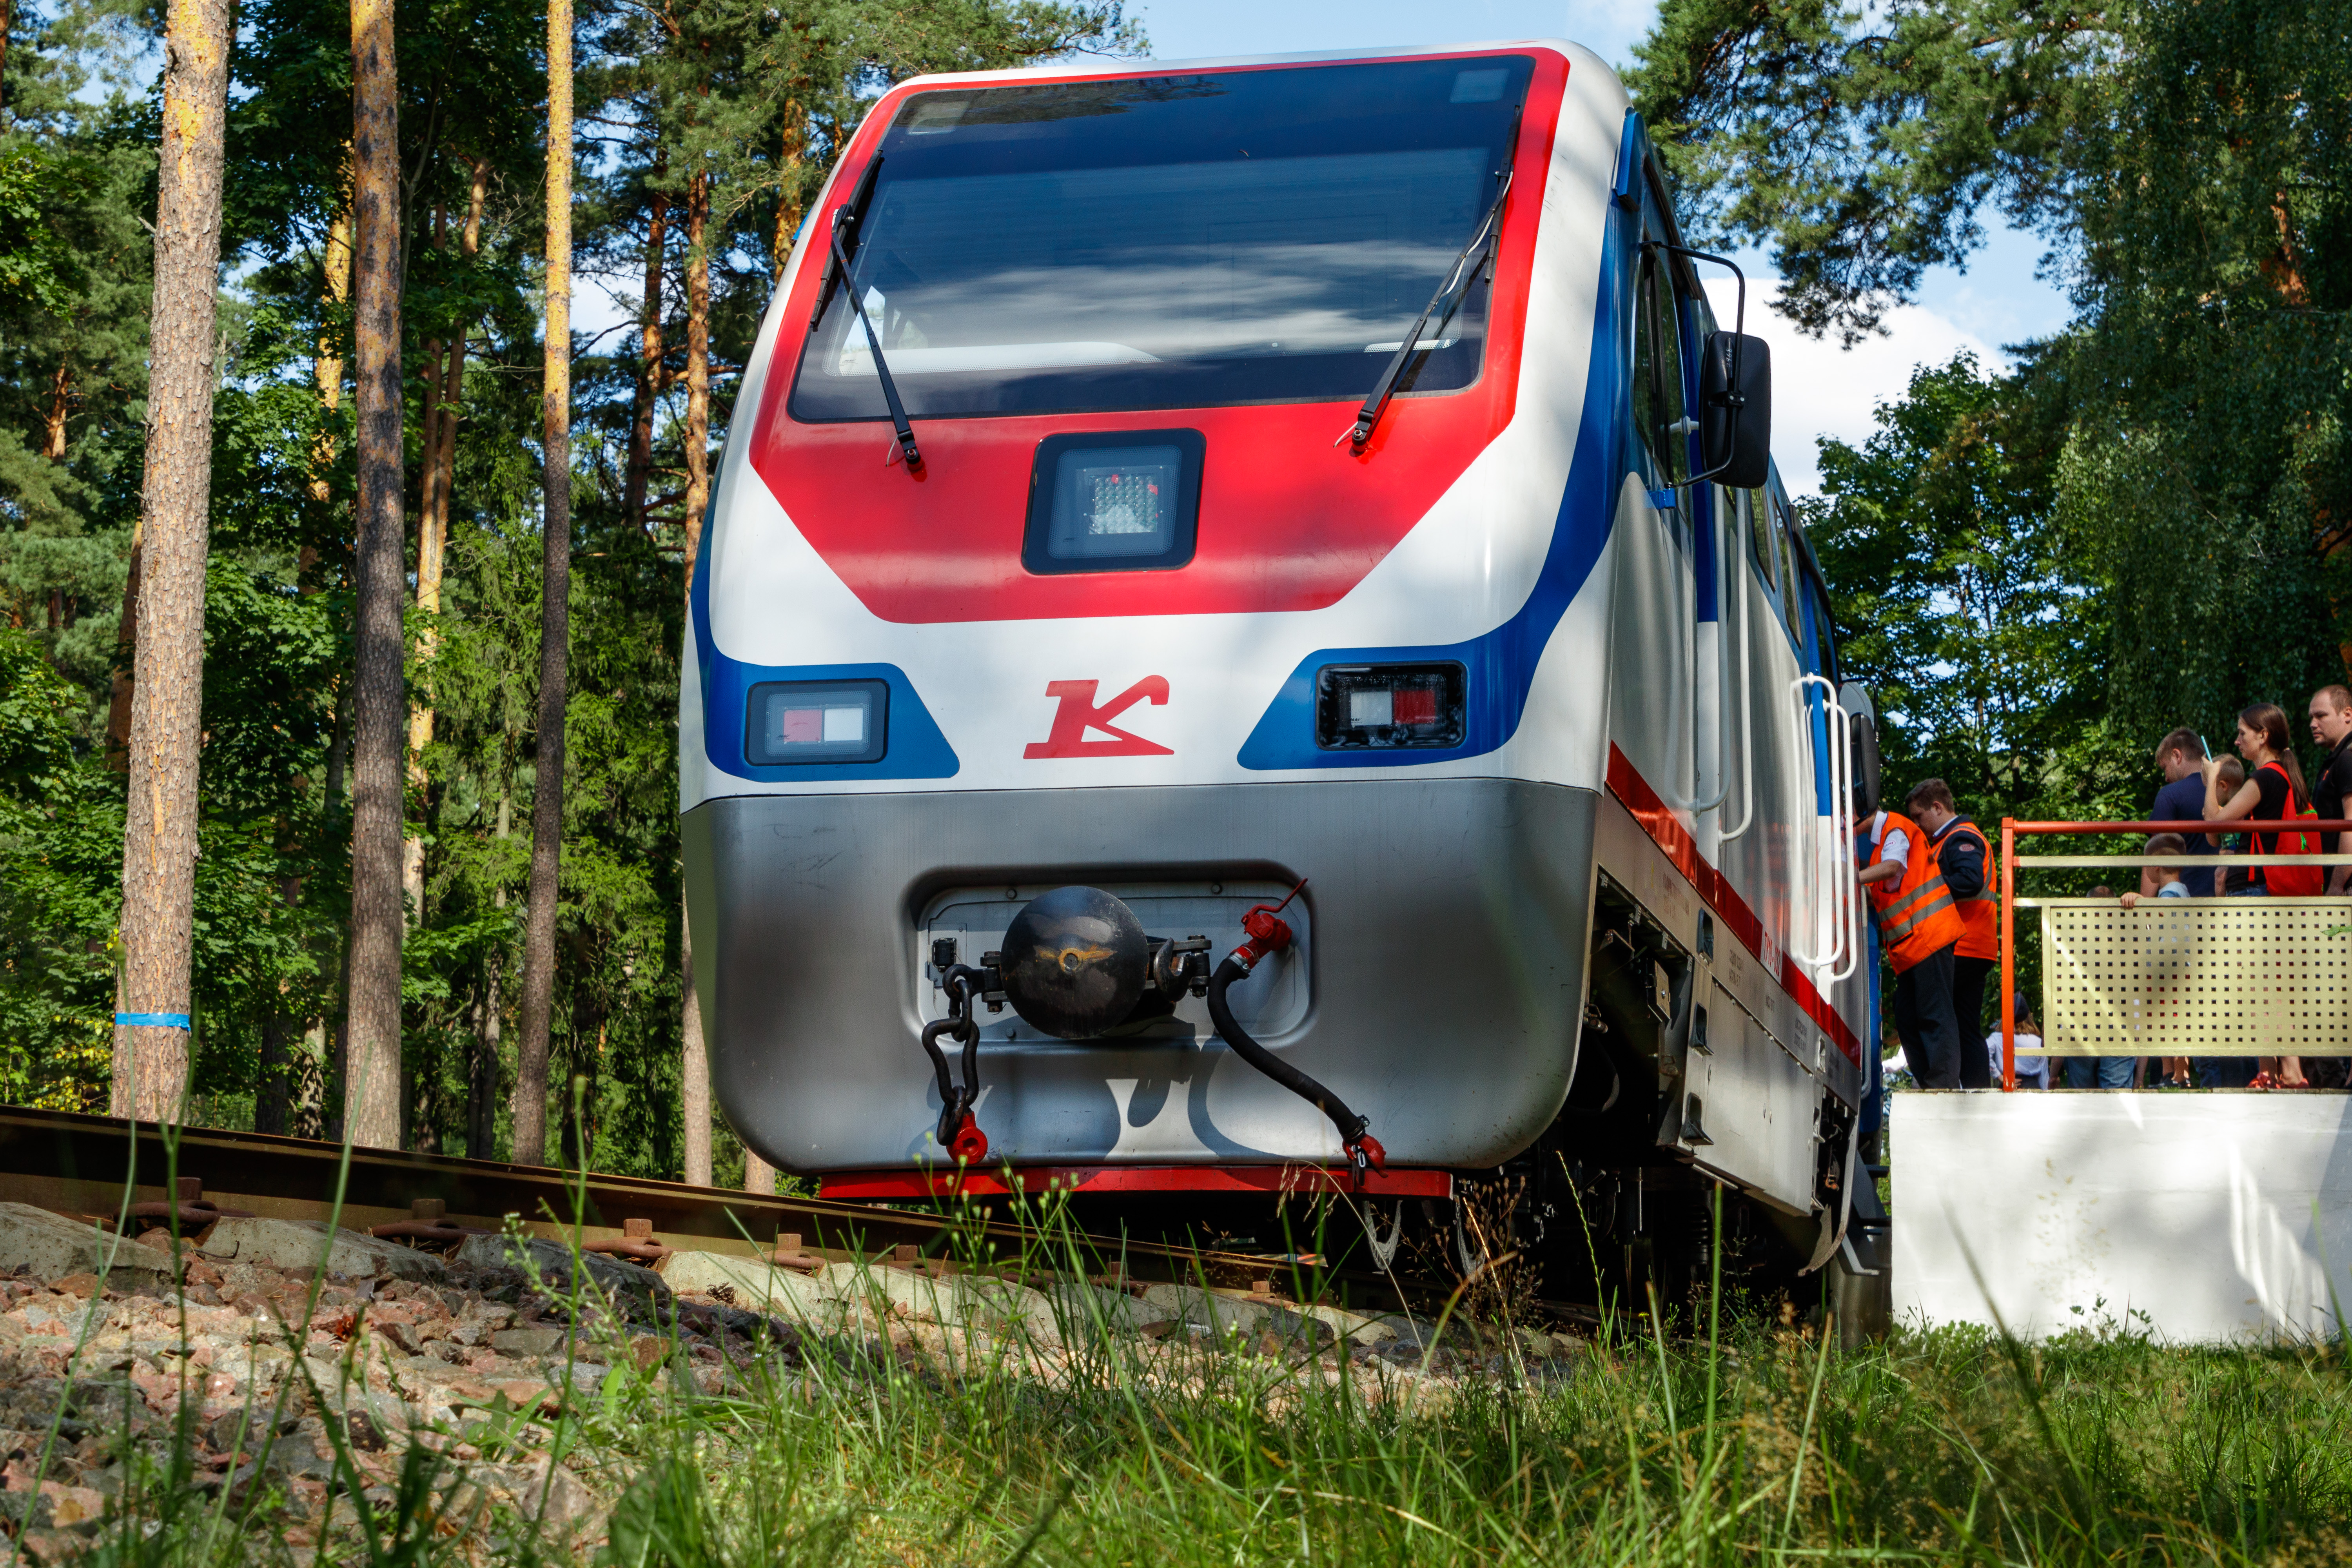
locomotive, diesel locomotive, wagons, train, rails, maneuvers, station, stop, railway, narrow gauge railway, traffic, transport, Kratovo Children's Railway, plant, vehicle, rolling stock, motor vehicle, tree, mode of transport, track, sky, rolling, automotive design, automotive exterior, automotive lighting, high speed rail, railroad car, engineering, passenger car, automotive wheel system, public transport, commercial vehicle, landscape, electricity, electric blue, public utility, auto part, metal, windscreen wiper, bumper, wheel, window, electric locomotive, machine